Rosemarie Köhn

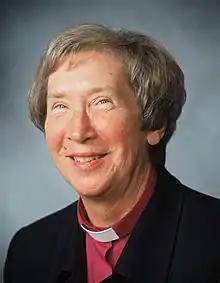
Rosemarie Köhn. Photo: Kirkens informasjonsteneste

Rosemarie Köhn (20 October 1939 – 30 October 2022) was a bishop of the Church of Norway, holding that position in the Diocese of Hamar from 20 May 1993 to 1 November 2006.